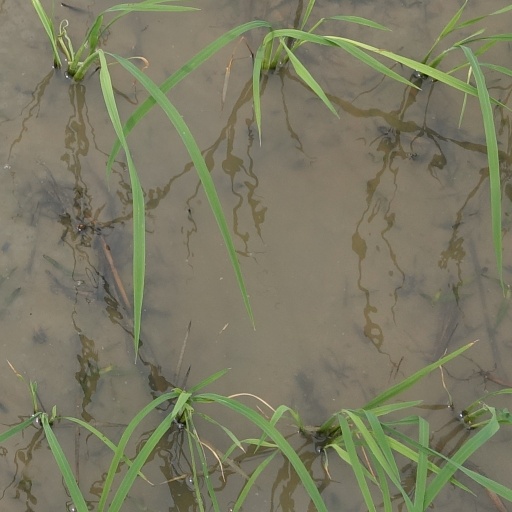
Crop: rice